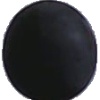
Label: Grape Blue 1